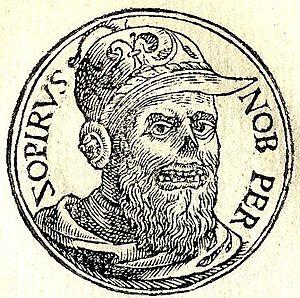
Zopyre est un satrape perse cité par Hérodote, il est célèbre par son dévouement, qui fit dire par son roi « qu'il préférait avoir pour allié le seul Zopyre que de posséder dix mille babylones ».